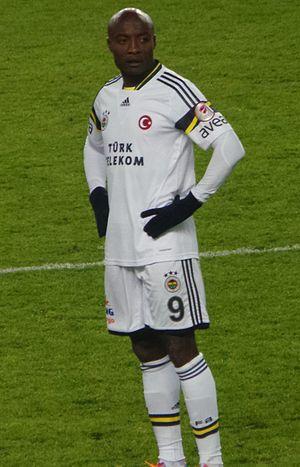
Pierre Achille Webó Kouamo, né le 20 janvier 1982 à Bafoussam au Cameroun, est un footballeur international camerounais évoluant au poste d'attaquant.